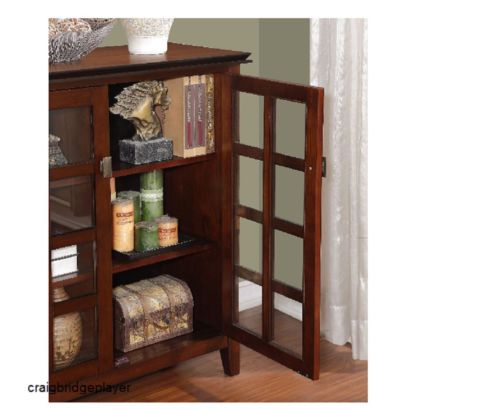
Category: cabinet